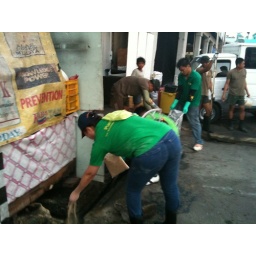
Dinky and some plantex green advocates worked hand in hand with some military men in cleaning up the old paco market